Messerschmitt Bf 109

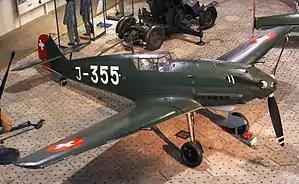
A Bf 109E-3 of the Swiss Air Force at the Flieger-Flab-Museum

Total Bf 109 production was 33,984 units; wartime production (September 1939 to May 1945) was 30,573 units. Fighter production totalled 47% of all German aircraft production, and the Bf 109 accounted for 57% of all German fighter types produced. A total of 2,193 Bf 109 A–E was built prewar, from 1936 to August 1939.